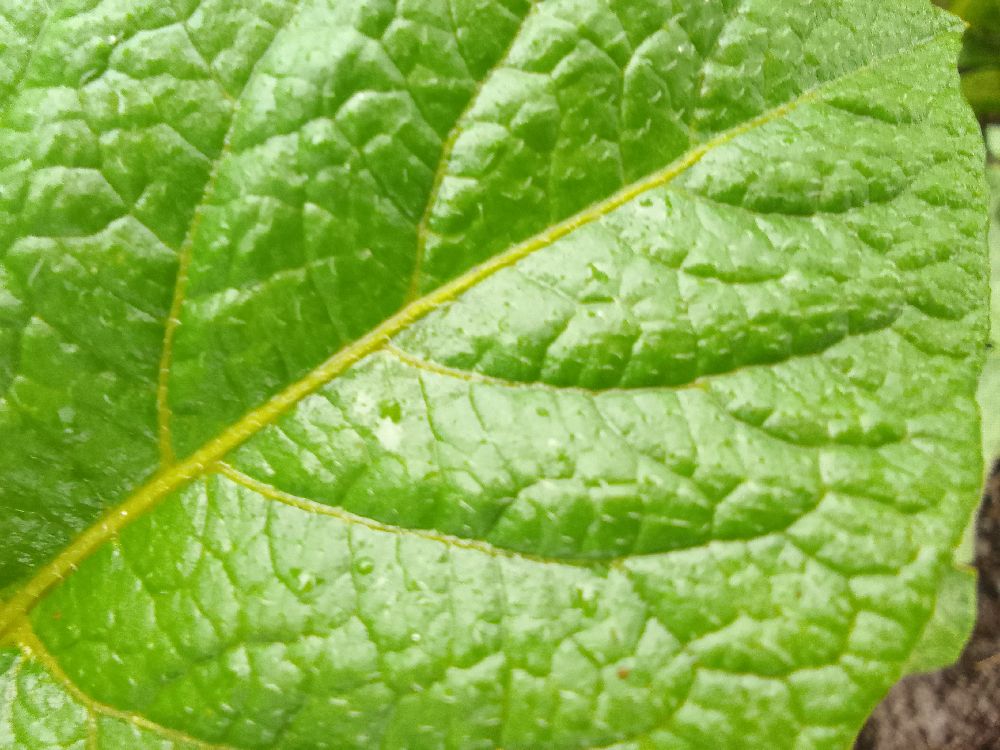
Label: Healthy